North Karelia

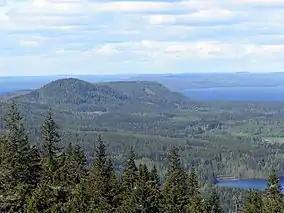
View from a hill in Koli National Park, the most famous tourist attraction in North Karelia

The borders of remote North Karelia were formed gradually. Important border foundations were the Treaty of Stolbovo (1617) for the eastern border and the Treaty of Teusina (1595) for the western border. The border was finally established in the Treaty of Nystad (1721), where North Karelia was separated from the "other Karelias" that remained on Russia's side.